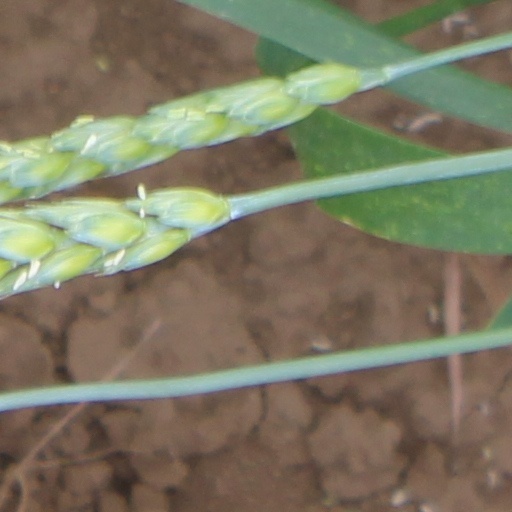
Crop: wheat